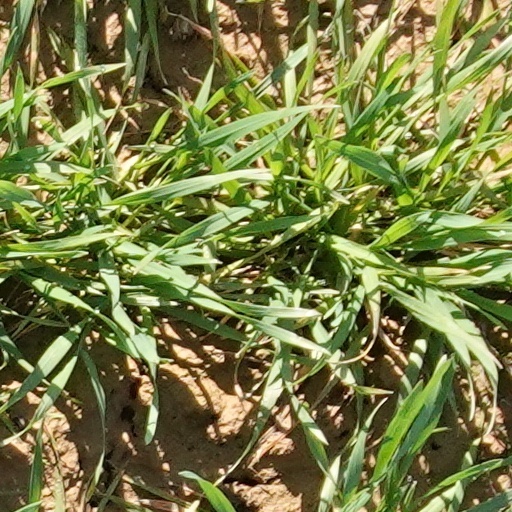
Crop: wheat